M109 howitzer

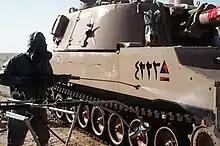
An Egyptian M109A5 being decontaminated during Operation Desert Shield.

The K55 is a South Korean license produced variant of the M109A2. In the 1960s, the South Korean Army received M107 and M110 from the United States. However, the number of these self-propelled guns was insufficient to counter rapidly-growing North Korean artillery capabilities. In the 1970s, South Korea began mass-producing towed howitzers locally, but intelligence reports of North Korean 170 mm self-propelled artillery forced South Korea to look for a new self-propelled artillery system.